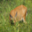
Label: deer